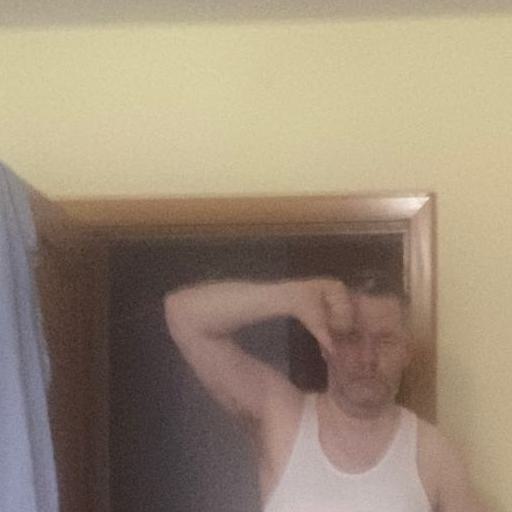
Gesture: dislike